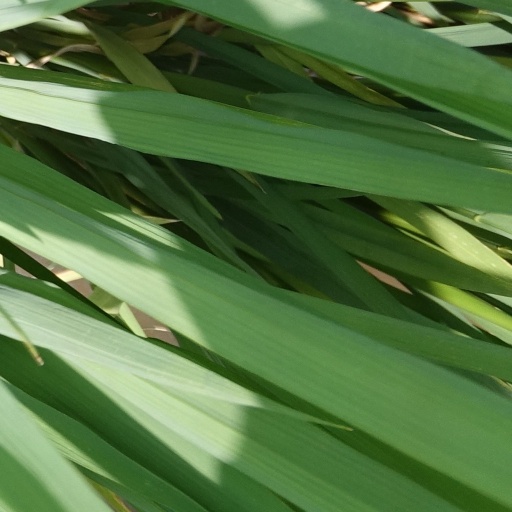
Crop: rice